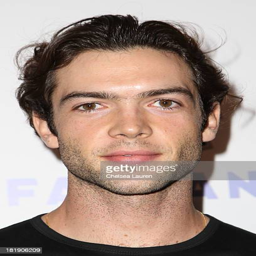
actor arrives at the premiere